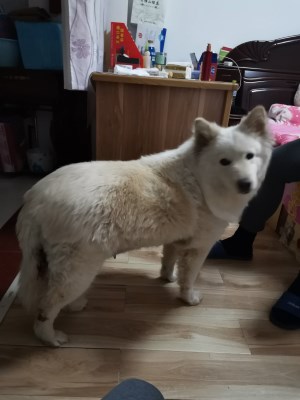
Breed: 2192-n000088-Samoyed